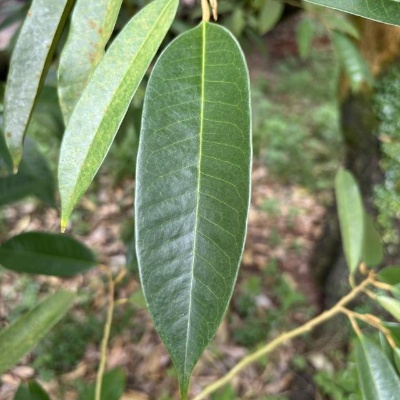
Label: Leaf_Healthy